Den-en-chōfu

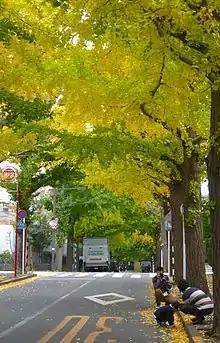
A boulevard seen from Den-en-chōfu Station

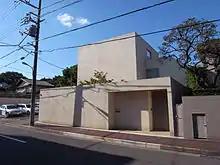
House in Den-en-chōfu

Den-en-chōfu was built based on the "Garden City" idea originally developed by the British city planner Ebenezer Howard.